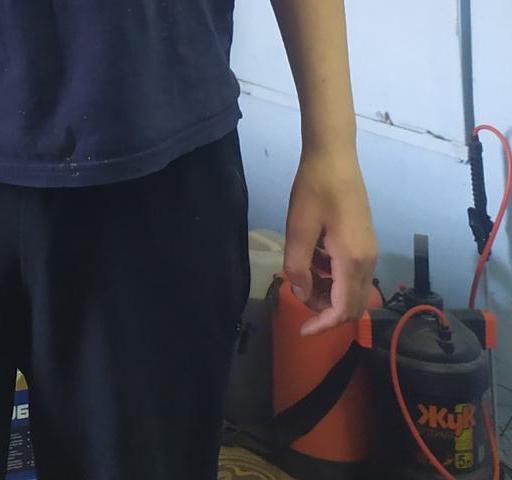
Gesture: no_gesture